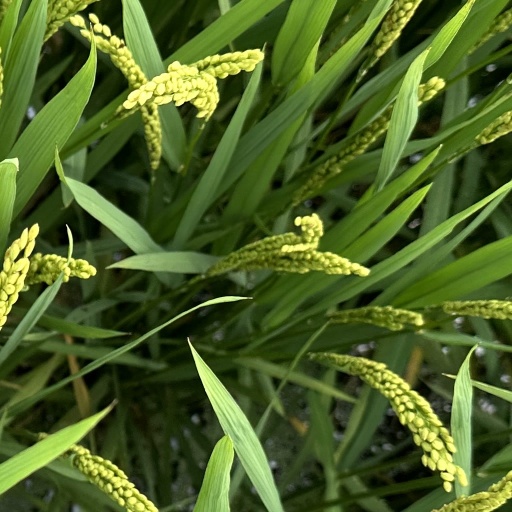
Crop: rice